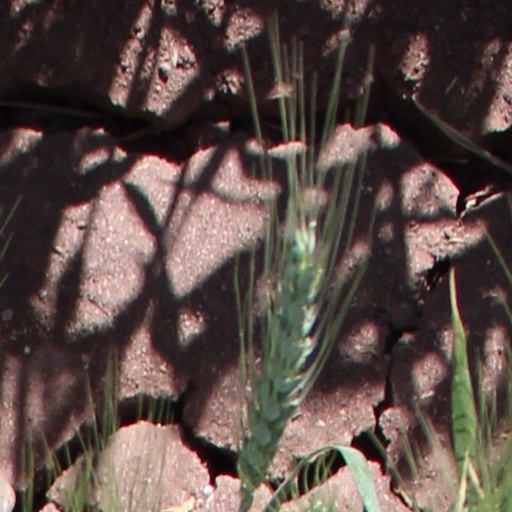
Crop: wheat